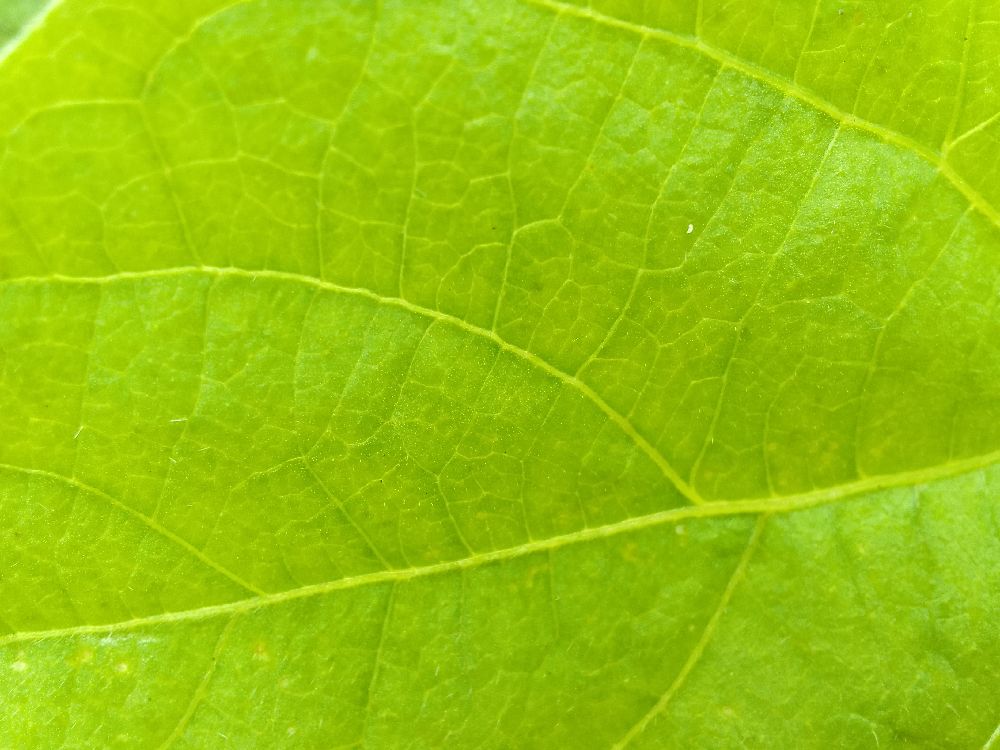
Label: healthy